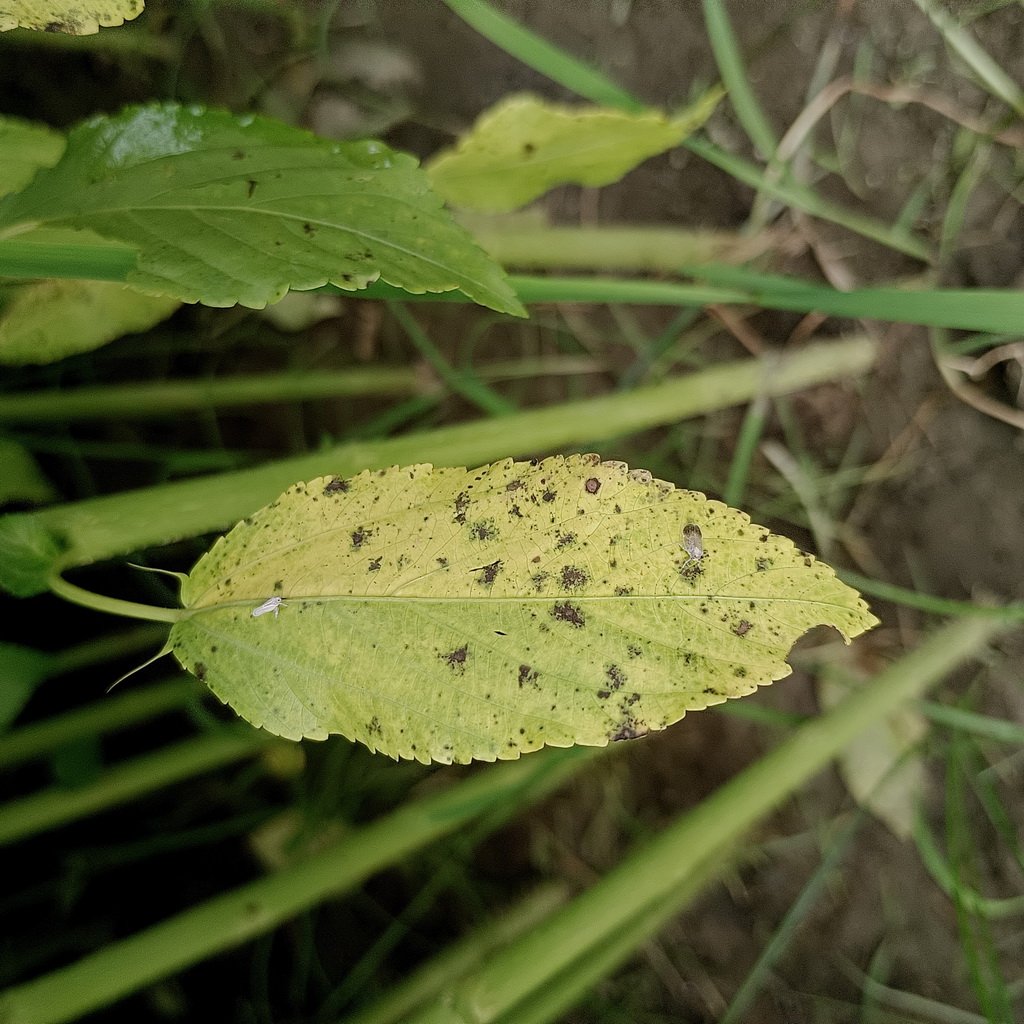
Label: Mosaic